Mitchell's Hospital Old Aberdeen

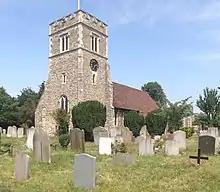
St Paulinus Church, Crayford Kent.

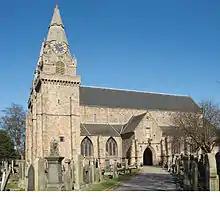
The Cathedral Church of St Machar, Old Aberdeen - - burial site for the Mitchell family (David, Alexander and Mary are buried in Crayford Kent)

Curiously David didn’t leave a will. A sense of his standing comes from a public notice by an administrator selling his farm lists the farm as follows: